Rose Zhang

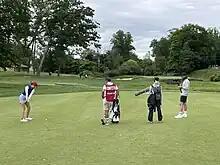
Zhang at the 2022 Curtis Cup.

In May 2022, Zhang won the individual NCAA Championship by 3 shots. On her 19th birthday, she was presented with the Annika Award as the top female college golfer of the year. She finished the 2022 Women's British Open in a tie for 28th, earning the Smyth Salver Award as the low amateur.